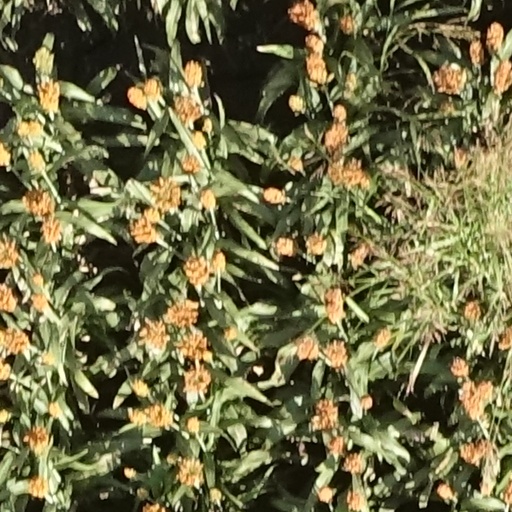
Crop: sorghum